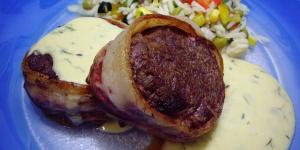
medallones de res en salsa de queso roquefort